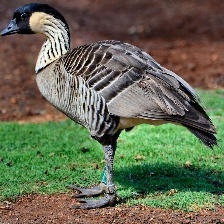
Species: HAWAIIAN GOOSE
Scientific name: BRANTA SANDVICENSIS
ImageNet parent category: goose